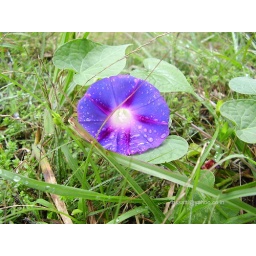
A wild flower by the road side with rain drops.